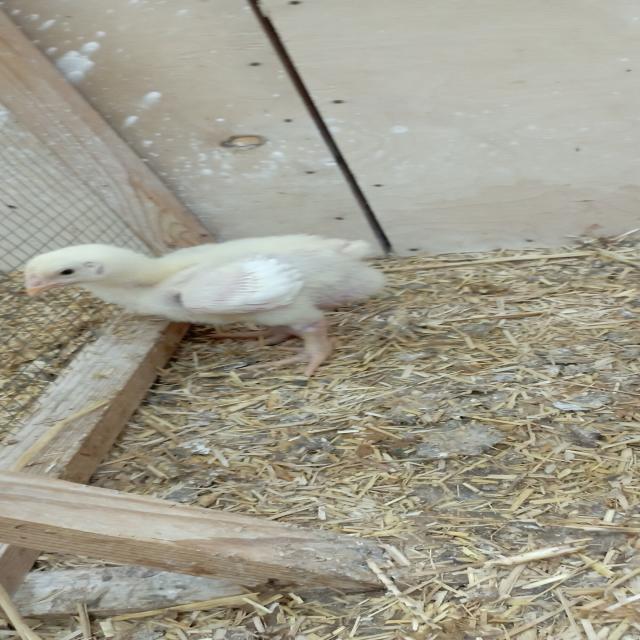
Weight: 438 g